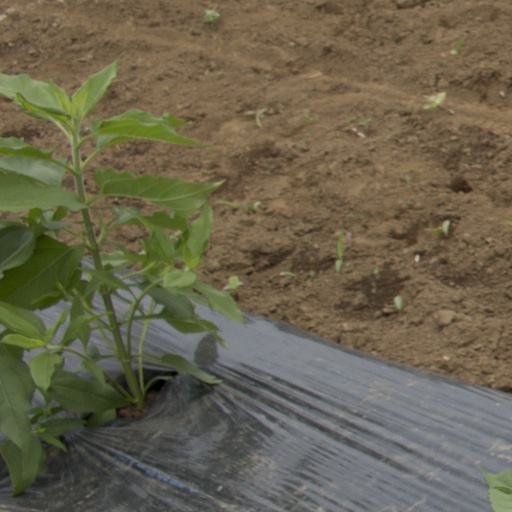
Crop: Jerusalem artichoke